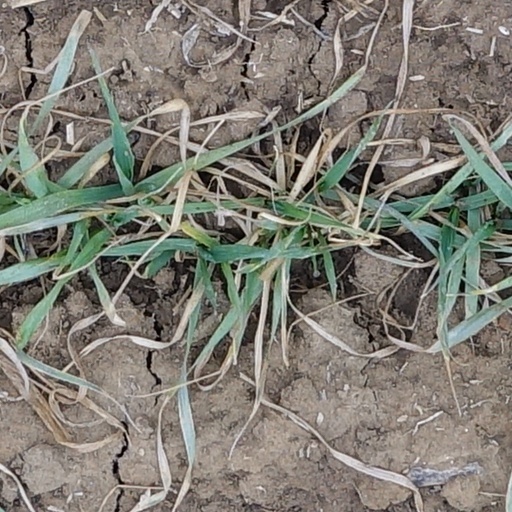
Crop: wheat